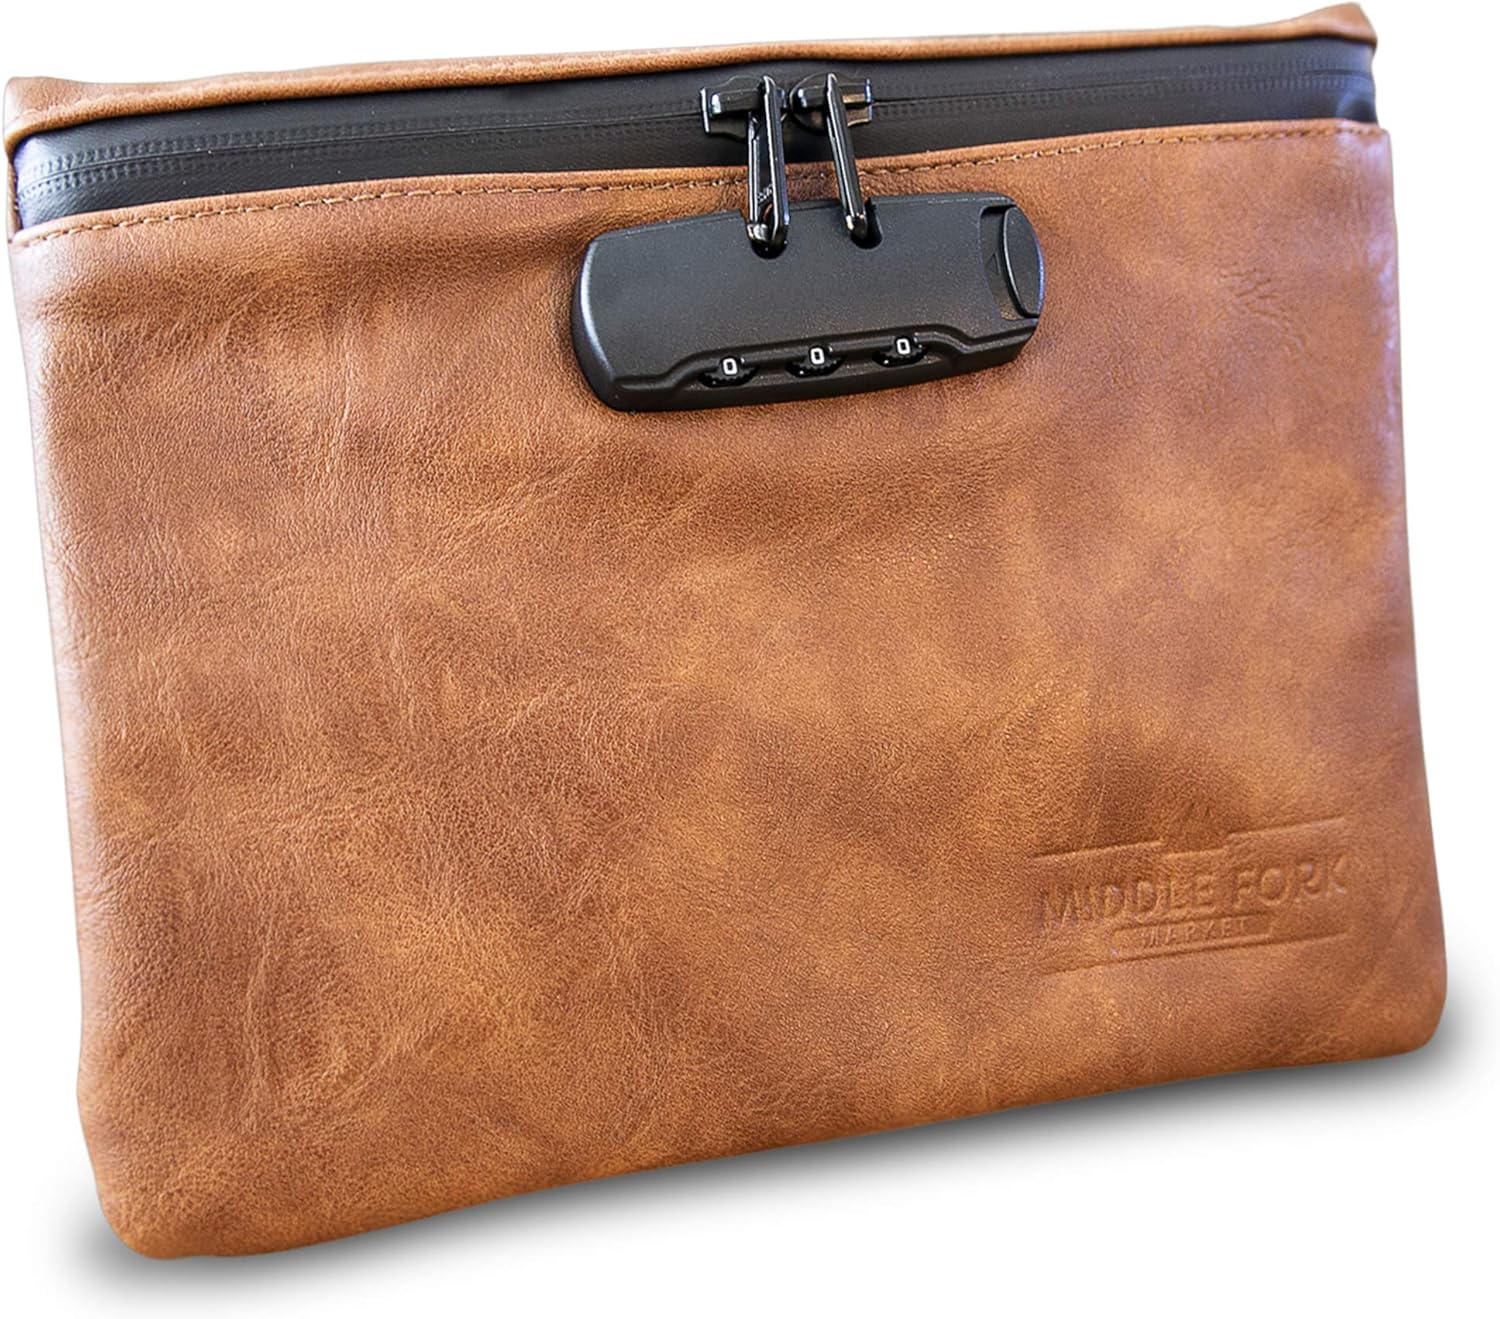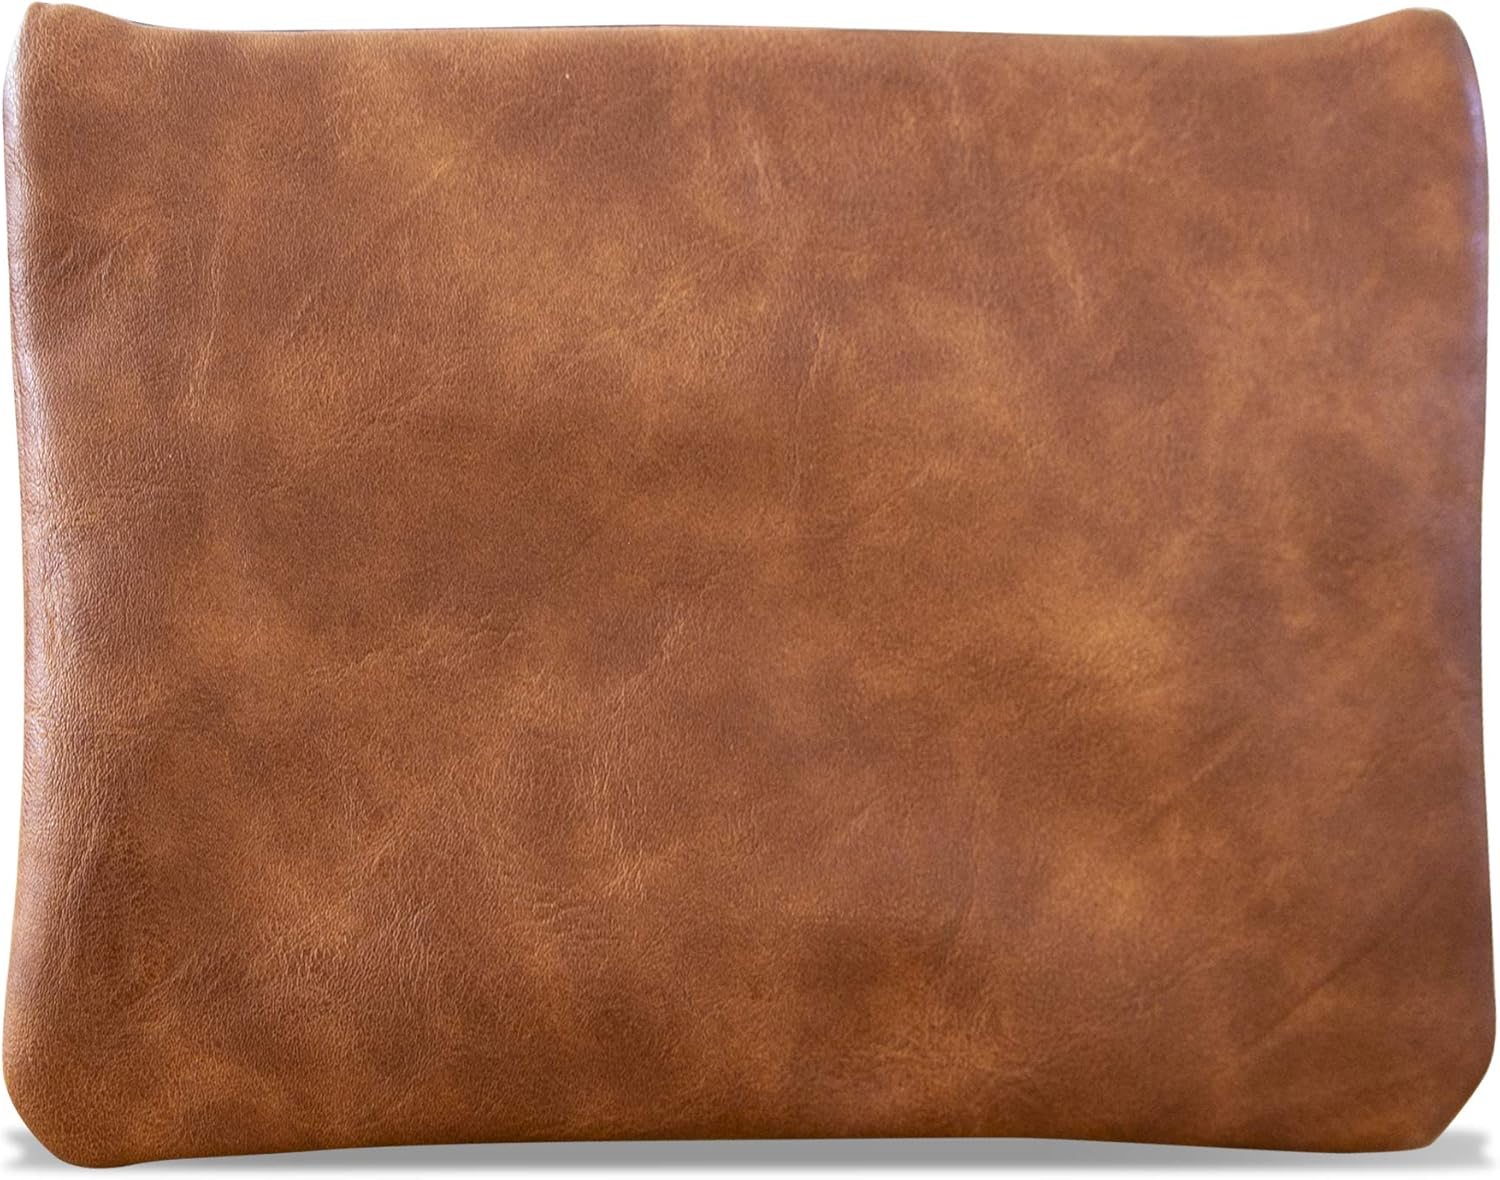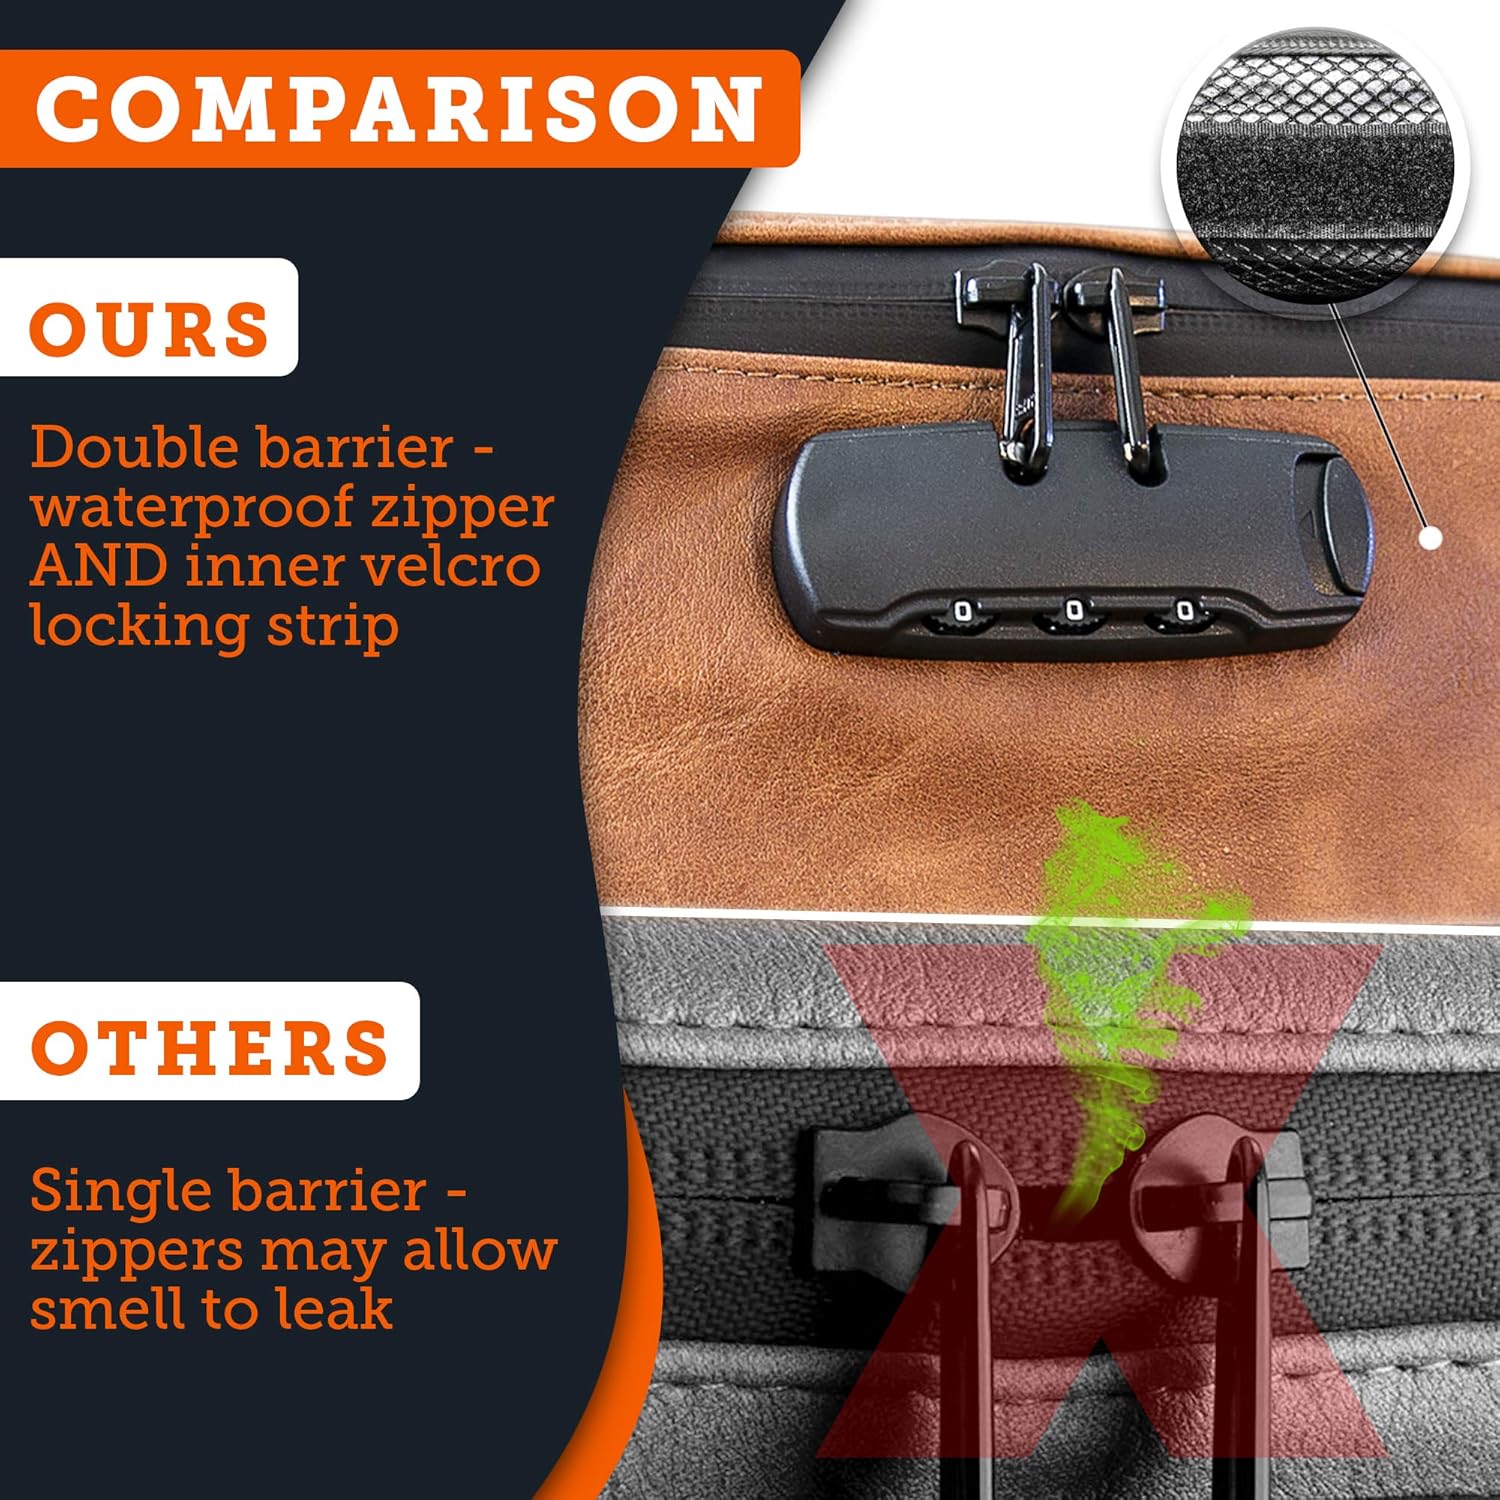
Smell Proof Bag - Upgraded Scent Proof Combo Lock Container and Pouch - Discreet Smell Proof Bags Hide Odor and Scent - Smart Air Tight Case for Accessories - Brown Leather Smell Proof Bag - Upgraded Scent Proof Combo Lock Container and Pouch - Discreet Smell Proof Bags Hide Odor and Scent - Smart Air Tight Case for Accessories - Brown Leather Smell Proof Bag - Upgraded Scent Proof Combo Lock Container and Pouch - Discreet
Category: Health & Personal Care
Premium PU Leather Smell Proof Bags with UPGRADED velcro seal We spared no expense making the perfect smell proof container. Durable, functional and a premium feel, this locking bag is large enough to privately store your supplies but small enough to carry or throw in a backpack. Product Details - Activated Charcoal Lining to block odors - PREMIUM PU Leather design - Secure locking waterproof zipper - Dual mini mesh pockets to organize bags - Secure velcro liner barrier helps box out smelly odors   Shop with confidence as we offer a 30 DAY, 100% MONEY BACK GUARANTEE if we do not meet your expectations.
Features: PU leather | Imported | DOUBLE ZIPPER SEAL WITH VELCRO - No velcro means you risk the smells seeping out, guard your supply | SMELLPROOF ACTIVATED CARBON - Premium odor control for your meds, baggies and perfumes. Dog tested. | LOCK OUT AND SAFE - Rugged combination lock that you can customize code. Keep your supplies hidden. | PREMIUM PU LEATHER - No smells escape the water resistant durable leather making air tight containers. | FUNCTIONAL- Two inner divider pockets for odorless storage. Small baggies easily hidden and no stink